David Lewis (designer)

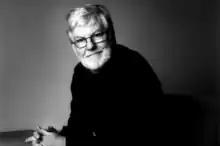

David Whitfield Lewis (19 February 1939 – 8 November 2011) was a British industrial designer. He is best known for his work for Bang & Olufsen. He was a distinguished member of Royal Designers for Industry. Several of the products he designed are included in the MoMA permanent collection of design.